Fireworks bans in China

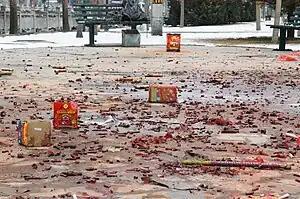
Used fireworks after Chinese New Year in Beijing

Fireworks bans in the People's Republic of China refers to the present government policies that ban the use of fireworks in many cities in China.